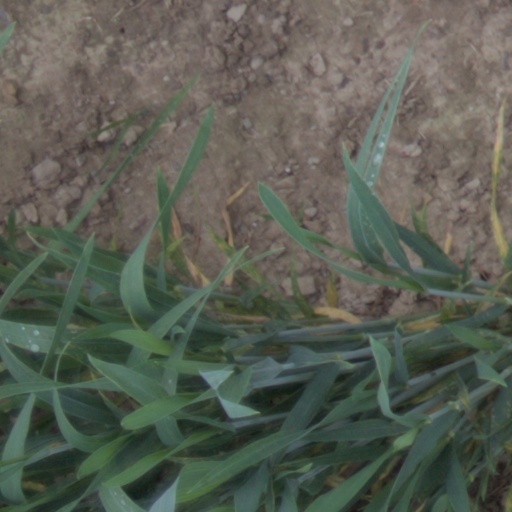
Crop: wheat